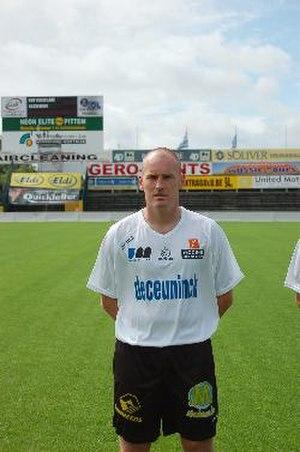
Frederik Vanderbiest est un footballeur puis entraîneur belge, né le 10 octobre 1977 à Vilvorde, en Belgique.